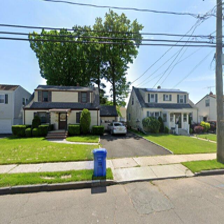
Label: streetView